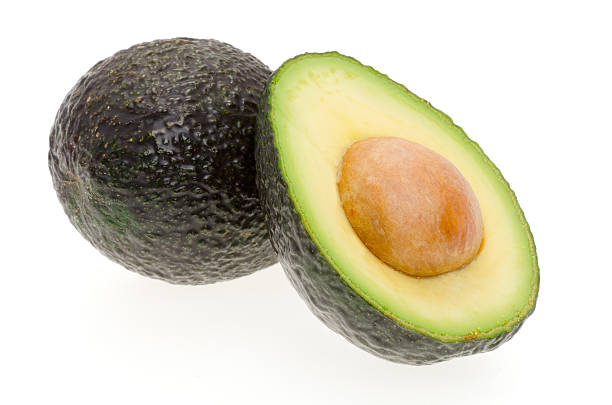
Label: Avocado